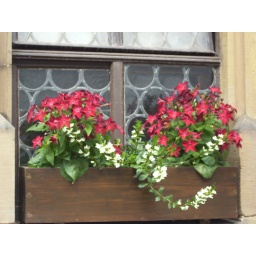
flowers in front of old windows